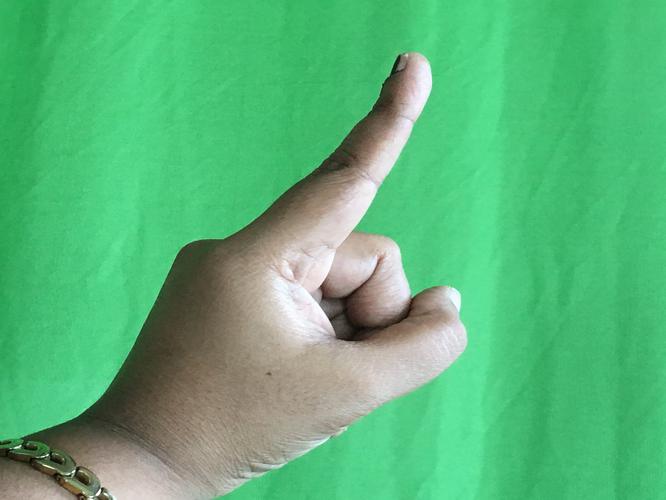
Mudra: Suchi
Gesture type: single_hand